Lungotevere degli Artigiani

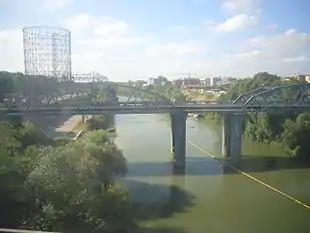
Ponte dell'Industria; to its right, lungotevere degli Artigiani

Lungotevere degli Artigiani is the stretch of the lungotevere linking Ponte Testaccio to via Antonio Pacinotti, in Rome's Portuense district. The lungotevere is named after one of the guilds of the medieval Rome, that of the artisans. The avenue goes under the railway bridge of the Tyrrhenian railway, at the point where the Tiber is crossed by the bridge of Industry.